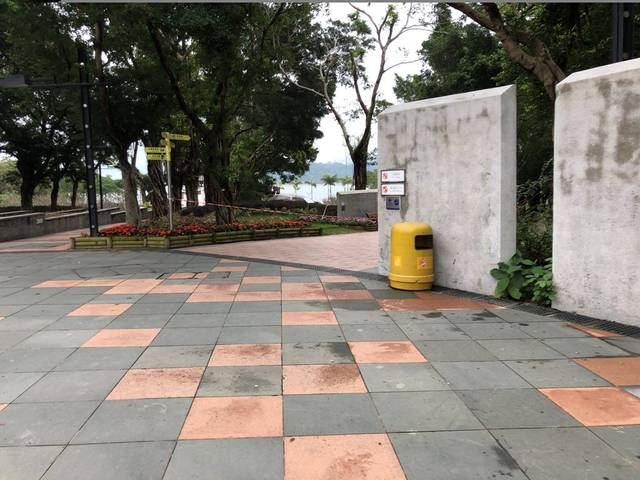
Region: China
Coordinates: 22.451, 114.179